Henry IV of France's wives and mistresses

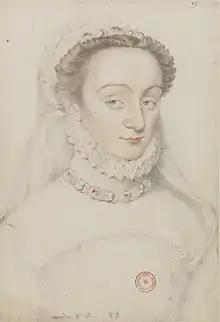
Charlotte de Sauve, Henry's mistress during the early years of his marriage to Marguerite of Valois, worked as an informant for Catherine de' Medici as a member of her "Flying Squadron"

The controversial wedding took place on 18 August 1572 at Notre-Dame, Paris. After a nuptial lunch, four days of balls, masques and banquets ensued, only to be interrupted by the outbreak of violence in Paris. After the attempted assassination of the Huguenot leader Gaspard de Coligny on 22 August 1572, Catherine and Charles IX, to forestall the expected Huguenot backlash, ordered the murder of the Huguenot leaders gathered in Paris for the wedding. The result was the St. Bartholomew's Day massacre, in which thousands of Huguenots were killed in Paris and throughout the reign.